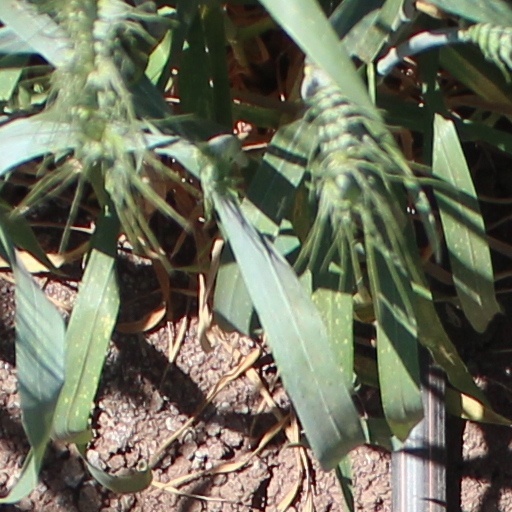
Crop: wheat